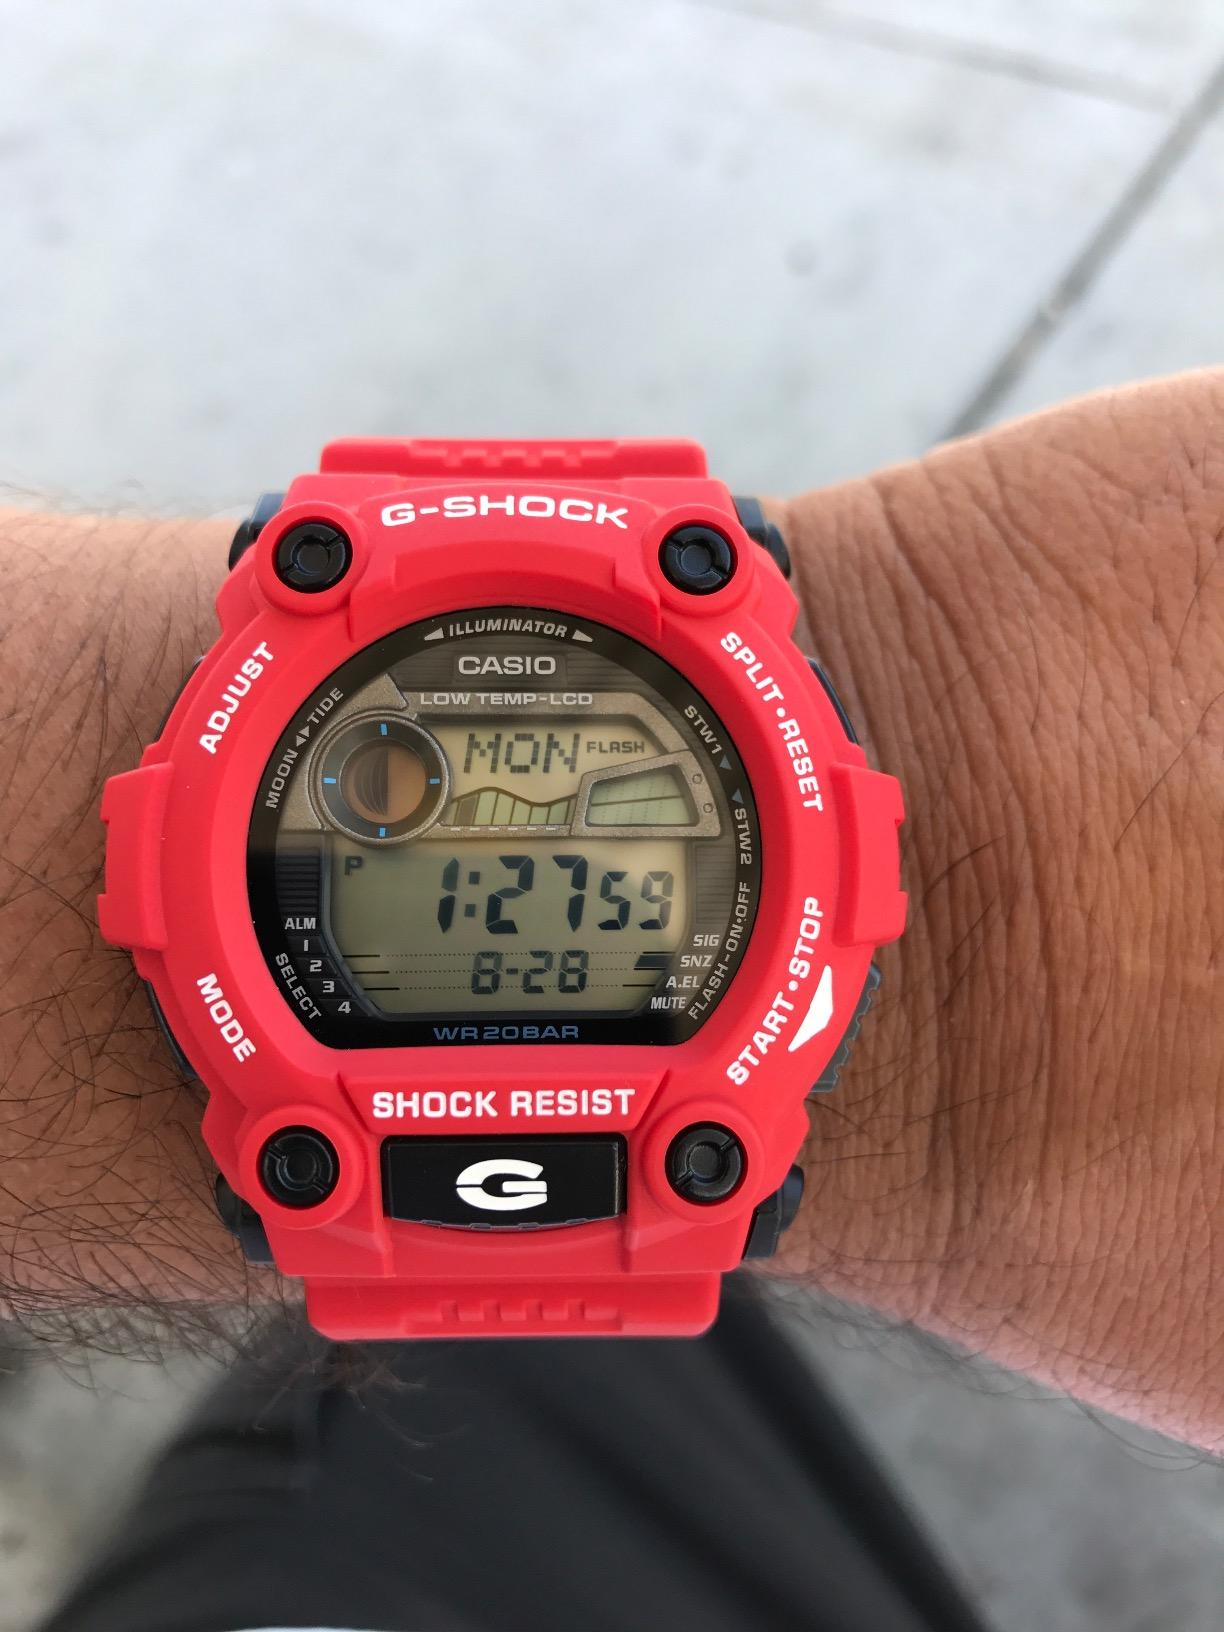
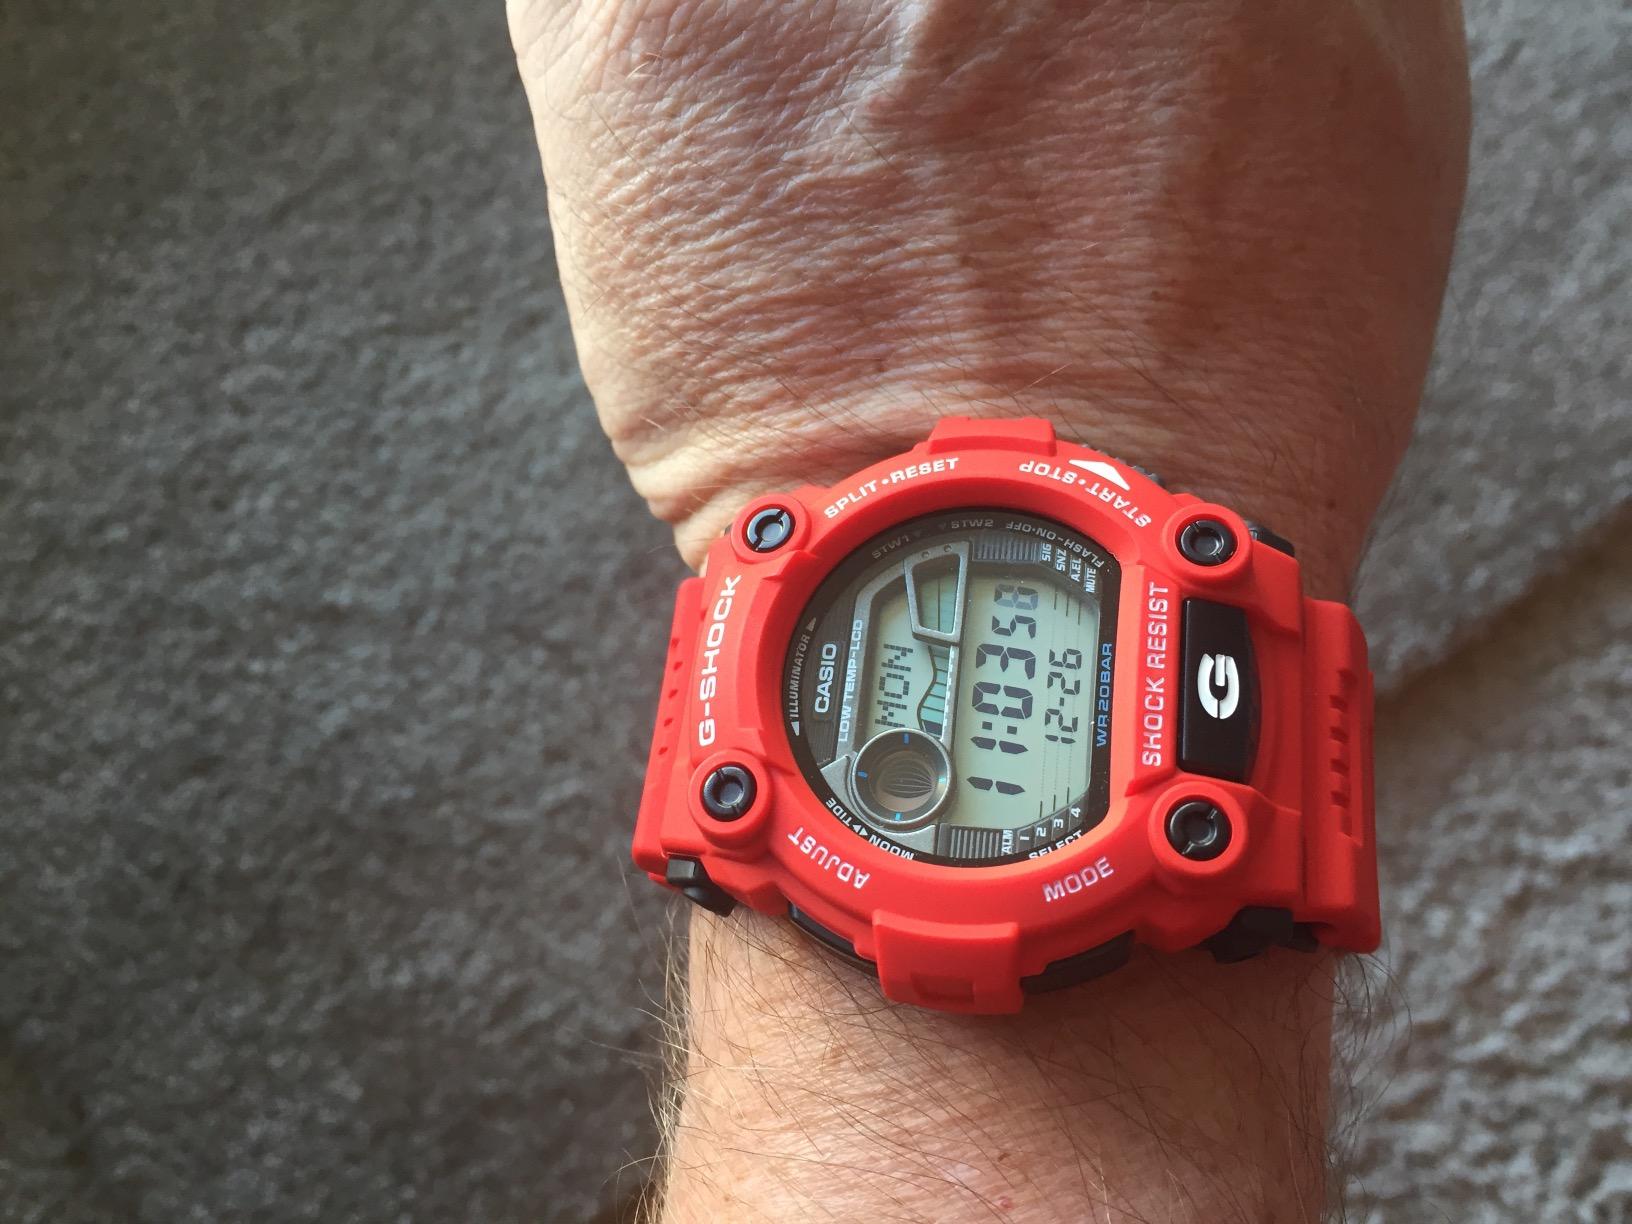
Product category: accessories_watch
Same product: yes